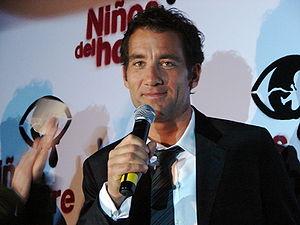
Les Fils de l'homme est un film de science-fiction anglo-américain écrit et réalisé par Alfonso Cuarón, adapté du roman éponyme de P.D. James, sorti en 2006. Le film place le spectateur au cœur d'une dystopie dont le cadre est le Royaume-Uni en proie au chaos. Dans ce monde ravagé par les pandémies, les guerres et le terrorisme, l'humanité est devenue stérile, s'acheminant ainsi vers l'extinction.